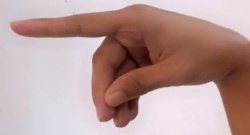
ASL sign: P